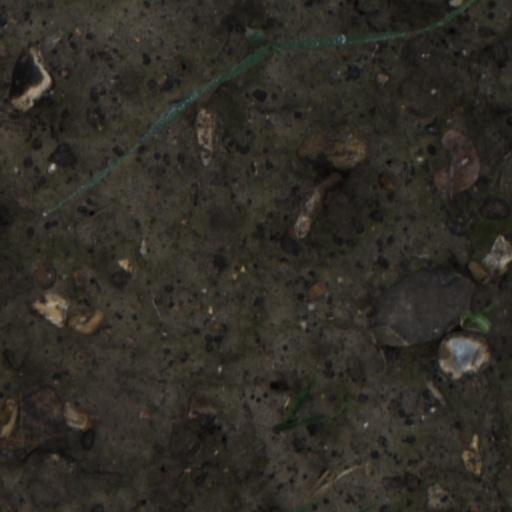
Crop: wheat